131 Commando Squadron Royal Engineers

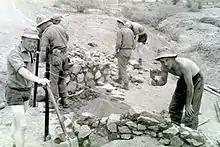
Culvert construction on the Dhala Road by 131 Parachute Engineer Regiment

In the early 1960s, 131 fielded over 1,000 trained parachute engineers and was believed to have the largest number of men earning their annual bounty in the whole of the Territorial Army. Many of the unit's members were also members of the Emergency Reserve, giving them a higher call-out obligation. Basic training was only beginning to be introduced because, up until this time, almost all unit members were either ex-regulars, ex-WW2 volunteers or ex-National Servicemen. Throughout this period of the regiment's existence, squadron-sized detachments served their annual camps in many overseas theatres, carrying out close support and construction engineer tasks as well as parachuting with United States, Canadian, French and Italian forces. A major regimental event during the 1960s was Exercise Sea Splash, during which its soldiers would parachute into the harbour in St Peter Port in Guernsey, awaited by a fleet of small boats and cheering islanders. 131's first Honorary Colonel, Lieutenant General Sir Philip Neame VC, KBE, CB, DSO, had initiated the regiment's involvement with the island when he served as its governor after the war, and the parachute foray was always treated as a celebration of the liberation from German control in 1945.